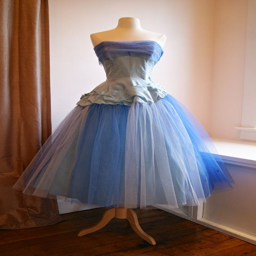
how cute is this prom dress ?